Ségou

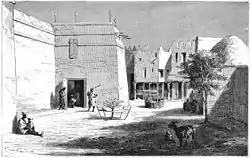
Entrance to the palace of Ahmadu Tall at Ségou-Sikoro in around 1866

On March 10, 1861, the Muslim Toucouleur leader, El Hadj Oumar Tall, conquered the town. Under his rule, the prominent military architect Samba Ndiaye rebuilt some of the town's defenses. On his death in 1864, he was succeeded by his son Ahmadu Tall, who dealt repeatedly with rebellions and challenges from his brothers. After years of tensions and conflict, Segou was conquered by the French when forces led by Colonel Louis Archinard entered the town on April 6, 1890.